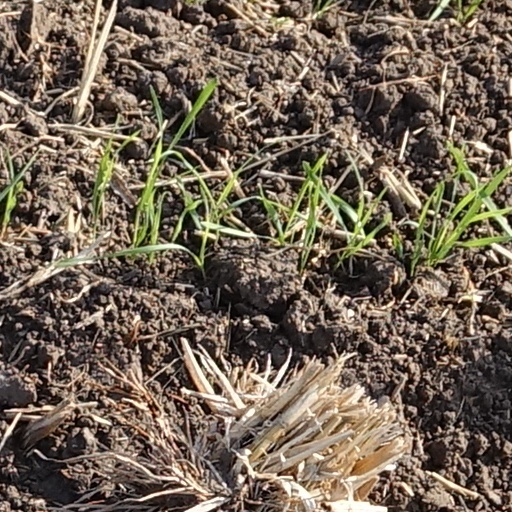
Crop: wheat